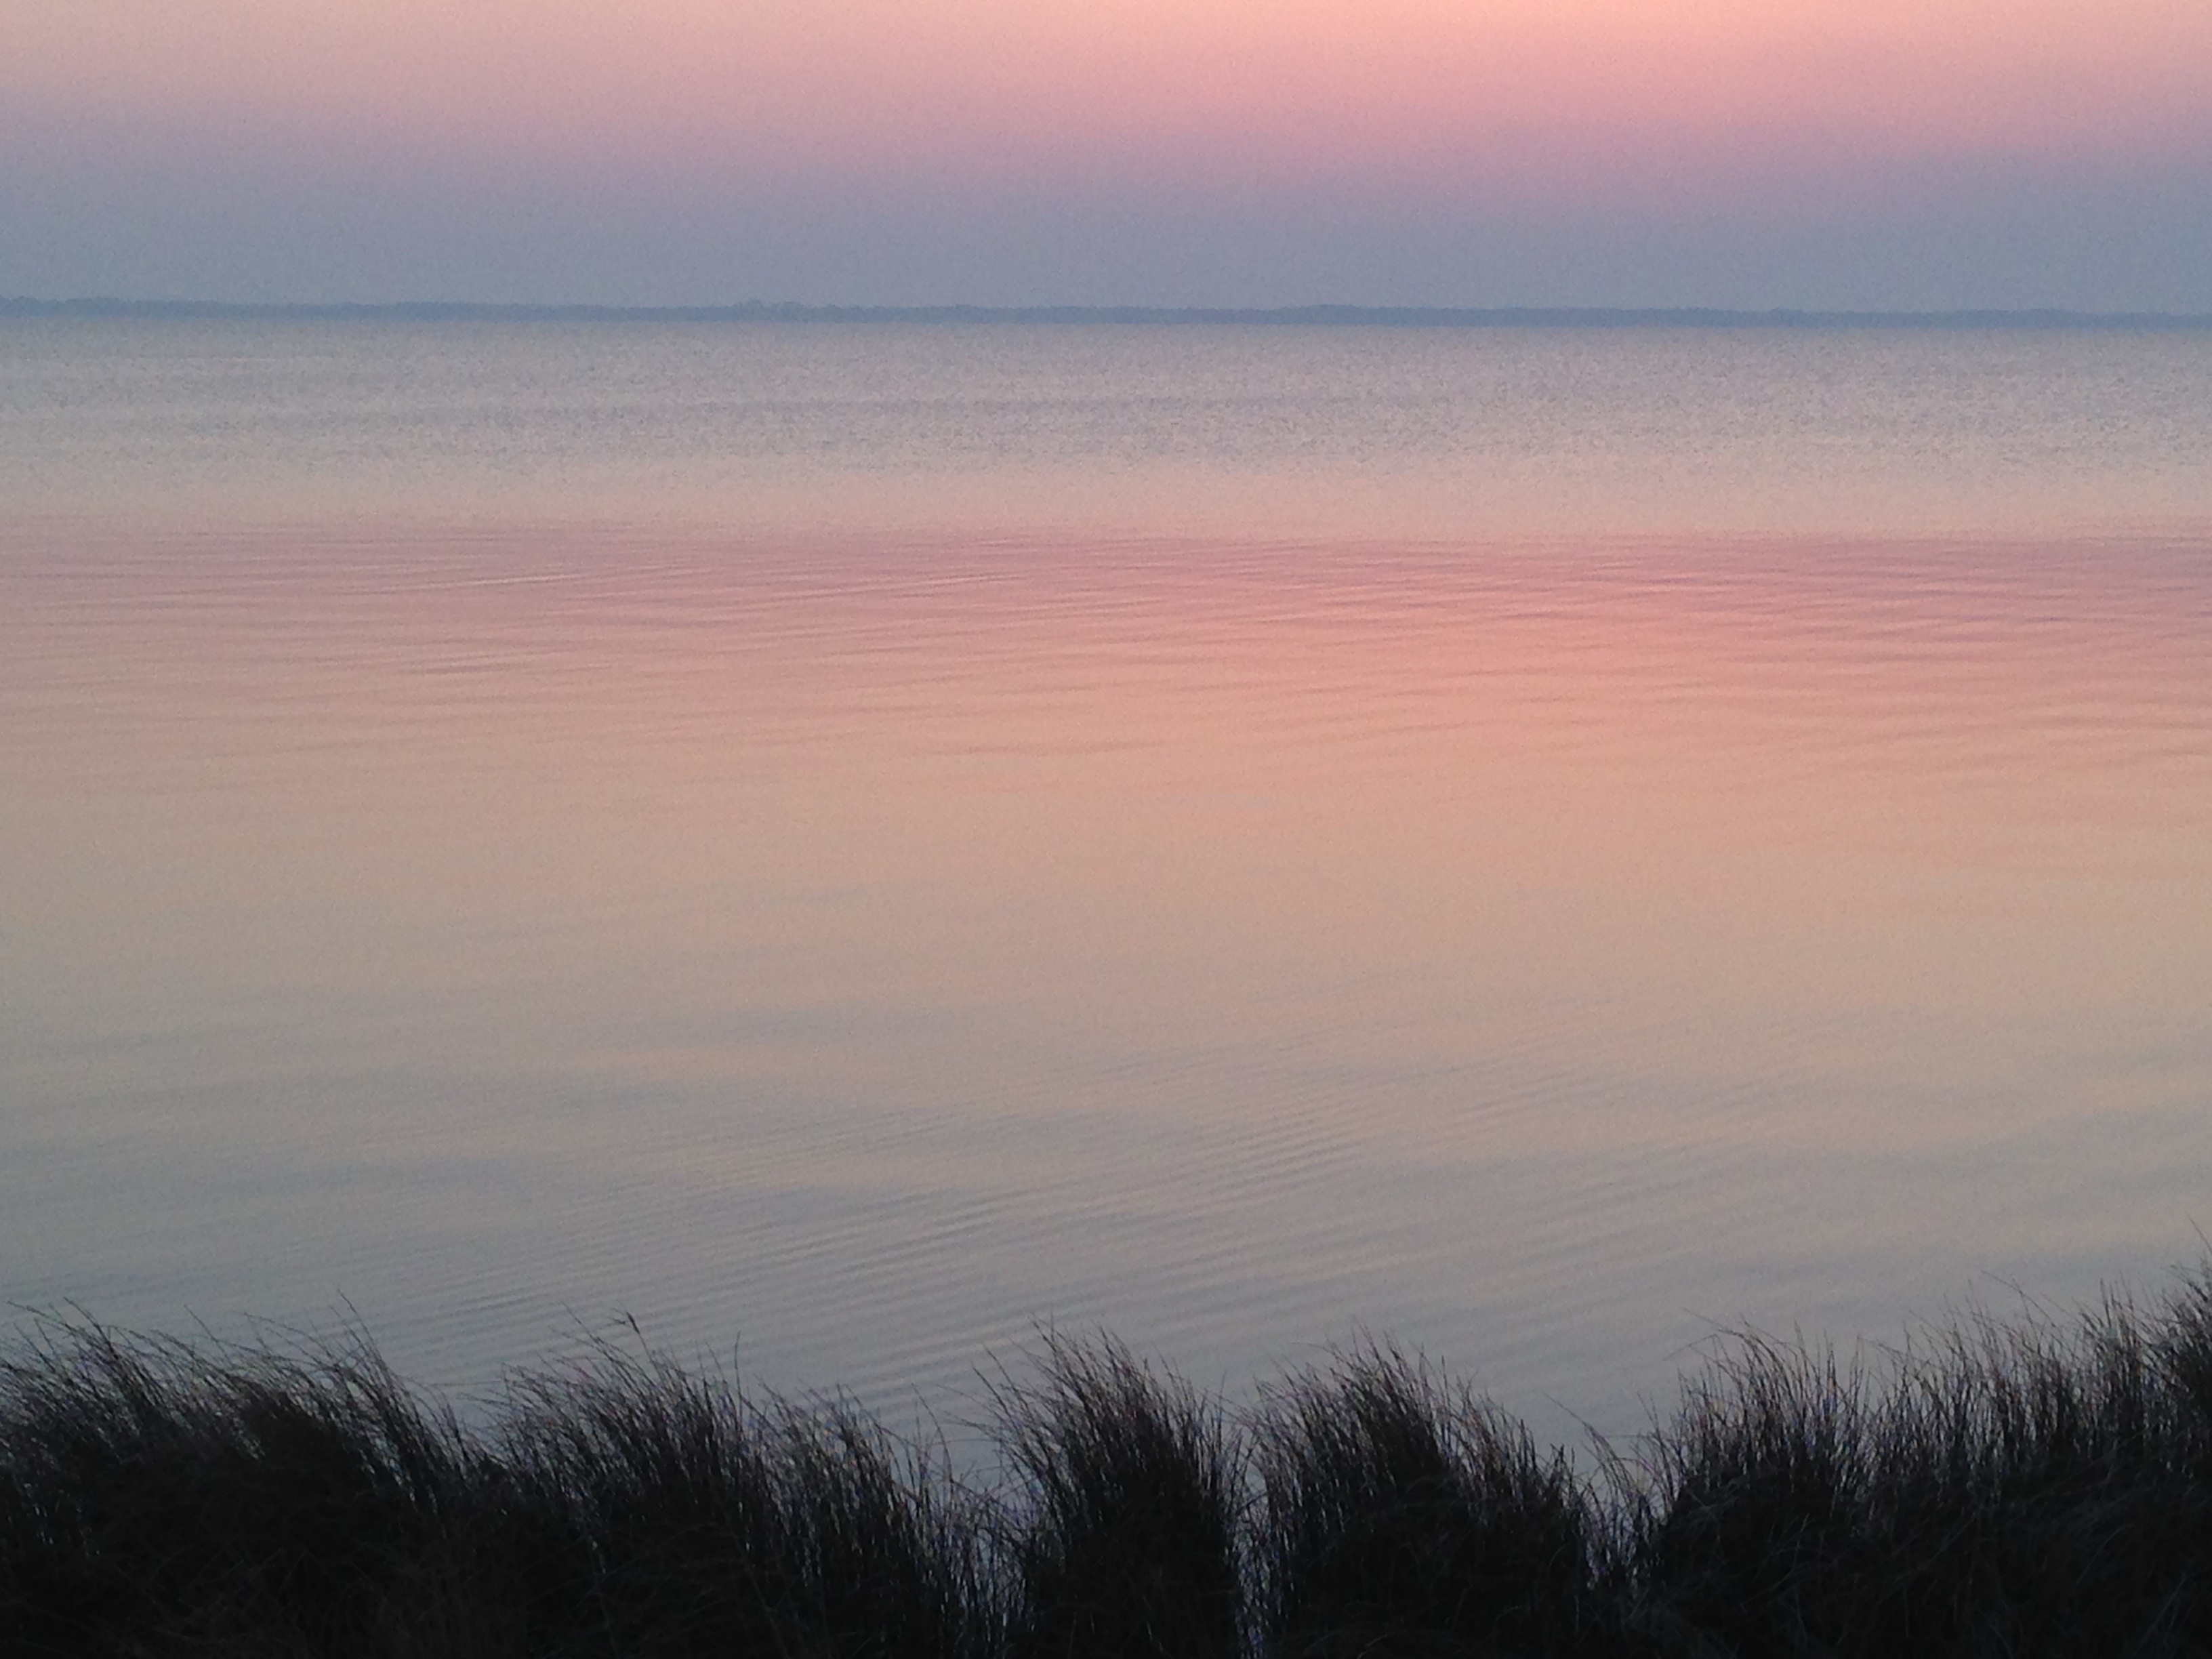
beach, landscape, sea, coast, ocean, horizon, cloud, sky, fog, sunrise, sunset, mist, sunlight, morning, hill, dawn, atmosphere, dusk, evening, reflection, seascape, afterglow, atmospheric phenomenon